Series commander

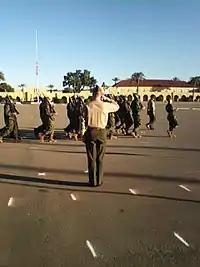
The Series Commander reviews his troops as they pass for Initial Drill.

The Series Commander is a United States Marine Corps officer assigned to a Recruit Training Company who is responsible for the conduct and instruction of Marine recruits and Marine Corps Drill Instructors within one of the two series, lead or follow. Series Commanders are typically of the rank of First Lieutenant (O-2) or Captain (O-3), and they are assisted in their duties by a Series Chief Drill Instructor (MCRD San Diego) or a Series Gunnery Sergeant (MCRD Parris Island).